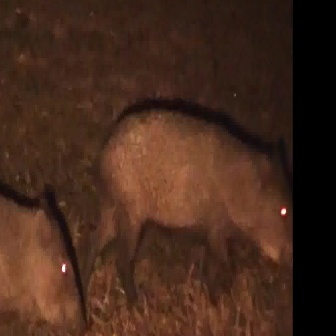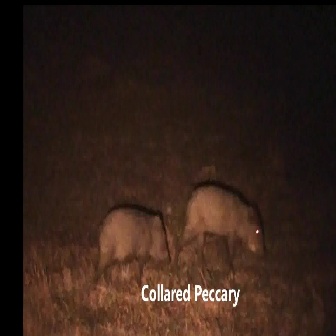
  Please identify the target specified by the bounding box [71,107,292,327] in the first image and locate it in the second image. Return the coordinates in [x_min,y_min,x_max,y_max] format.
Answer: [173,182,264,273]